Teller County, Colorado

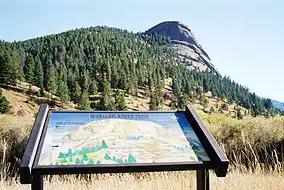
Dome Rock in Mueller State Park

At the 2000 census there were 20,555 people in 7,993 households, including 5,922 families, in the county. The population density was . There were 10,362 housing units at an average density of . The racial makeup of the county was 94.92% White, 0.55% Black or African American, 0.97% Native American, 0.58% Asian, 0.08% Pacific Islander, 0.90% from other races, and 2.00% from two or more races. 3.49% of the population were Hispanic or Latino of any race.